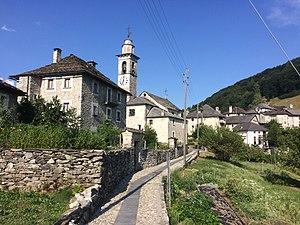
Rasa est une localité suisse de la commune des Centovalli, dans le canton du Tessin. Le village a la particularité de n’être accessible qu’à pied ou en téléphérique depuis Verdasio.